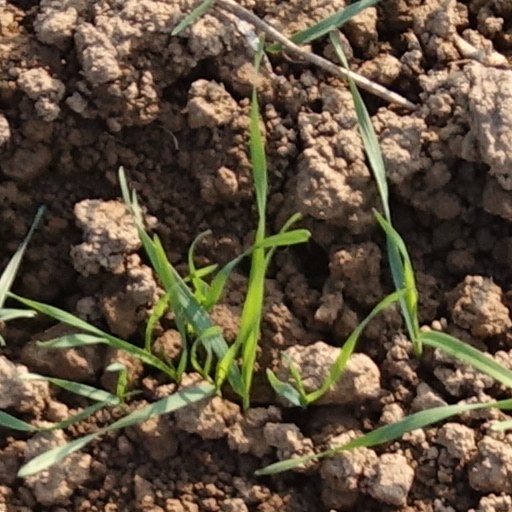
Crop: wheat